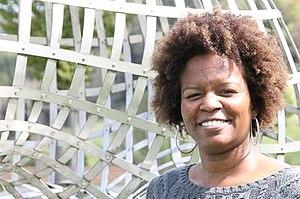
Chelsea Walton est une mathématicienne et universitaire américaine, professeure associée à l'université de l'Illinois à Urbana-Champaign depuis 2018. Elle est spécialiste d'algèbre non-commutative et boursière Sloan en 2017.